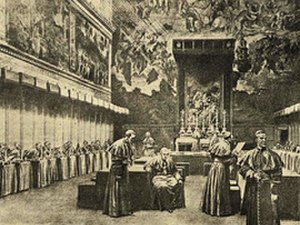
Valgmonarki / Valgmonarkier i nutidige statsdannelser
Stemmeafgivning ved det pavelige konklave i 1903.
I et valgmonarki bliver monarken indsat efter et valg. Danmark er et arvekongedømme, hvor magten nedarves jfr. tronfølgelovens og grundlovens bestemmelser.